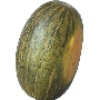
Label: Melon Piel de Sapo 1